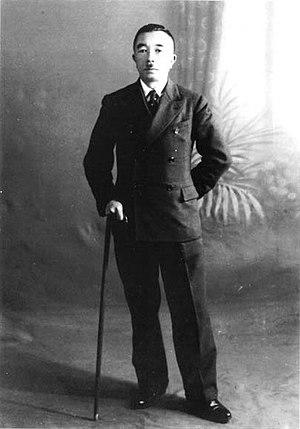
Norihiro Yasue est un colonel de l'armée impériale japonaise qui joua un rôle important dans le « plan Fugu » durant lequel des Juifs devaient être évacués d'Europe et emmenés dans les territoires occupés par le Japon durant la Seconde Guerre mondiale. Il est aujourd'hui reconnu comme l'un des « experts juifs » japonais, au même titre que le capitaine Koreshige Inuzuka. Il meurt dans un camp de travail en Sibérie.